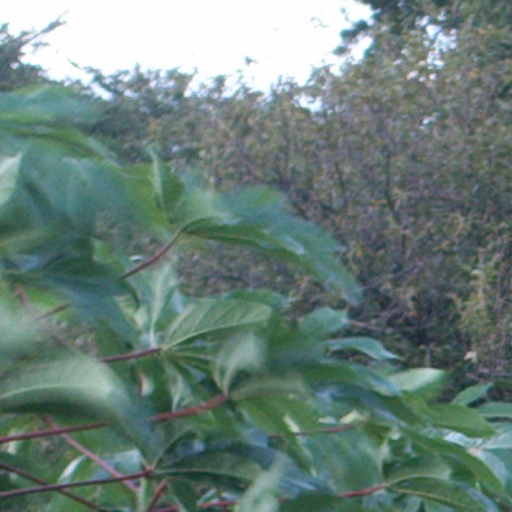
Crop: cassava